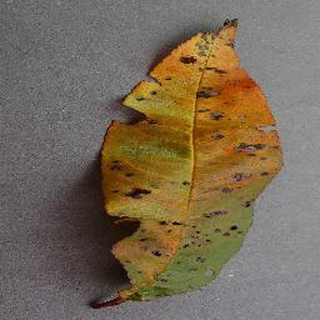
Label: peach_bacterial_spot